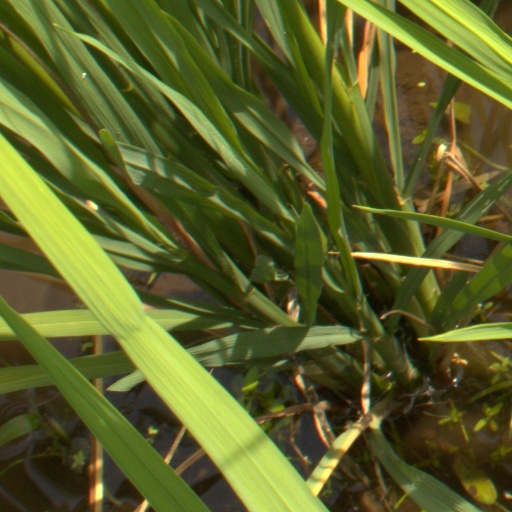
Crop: rice